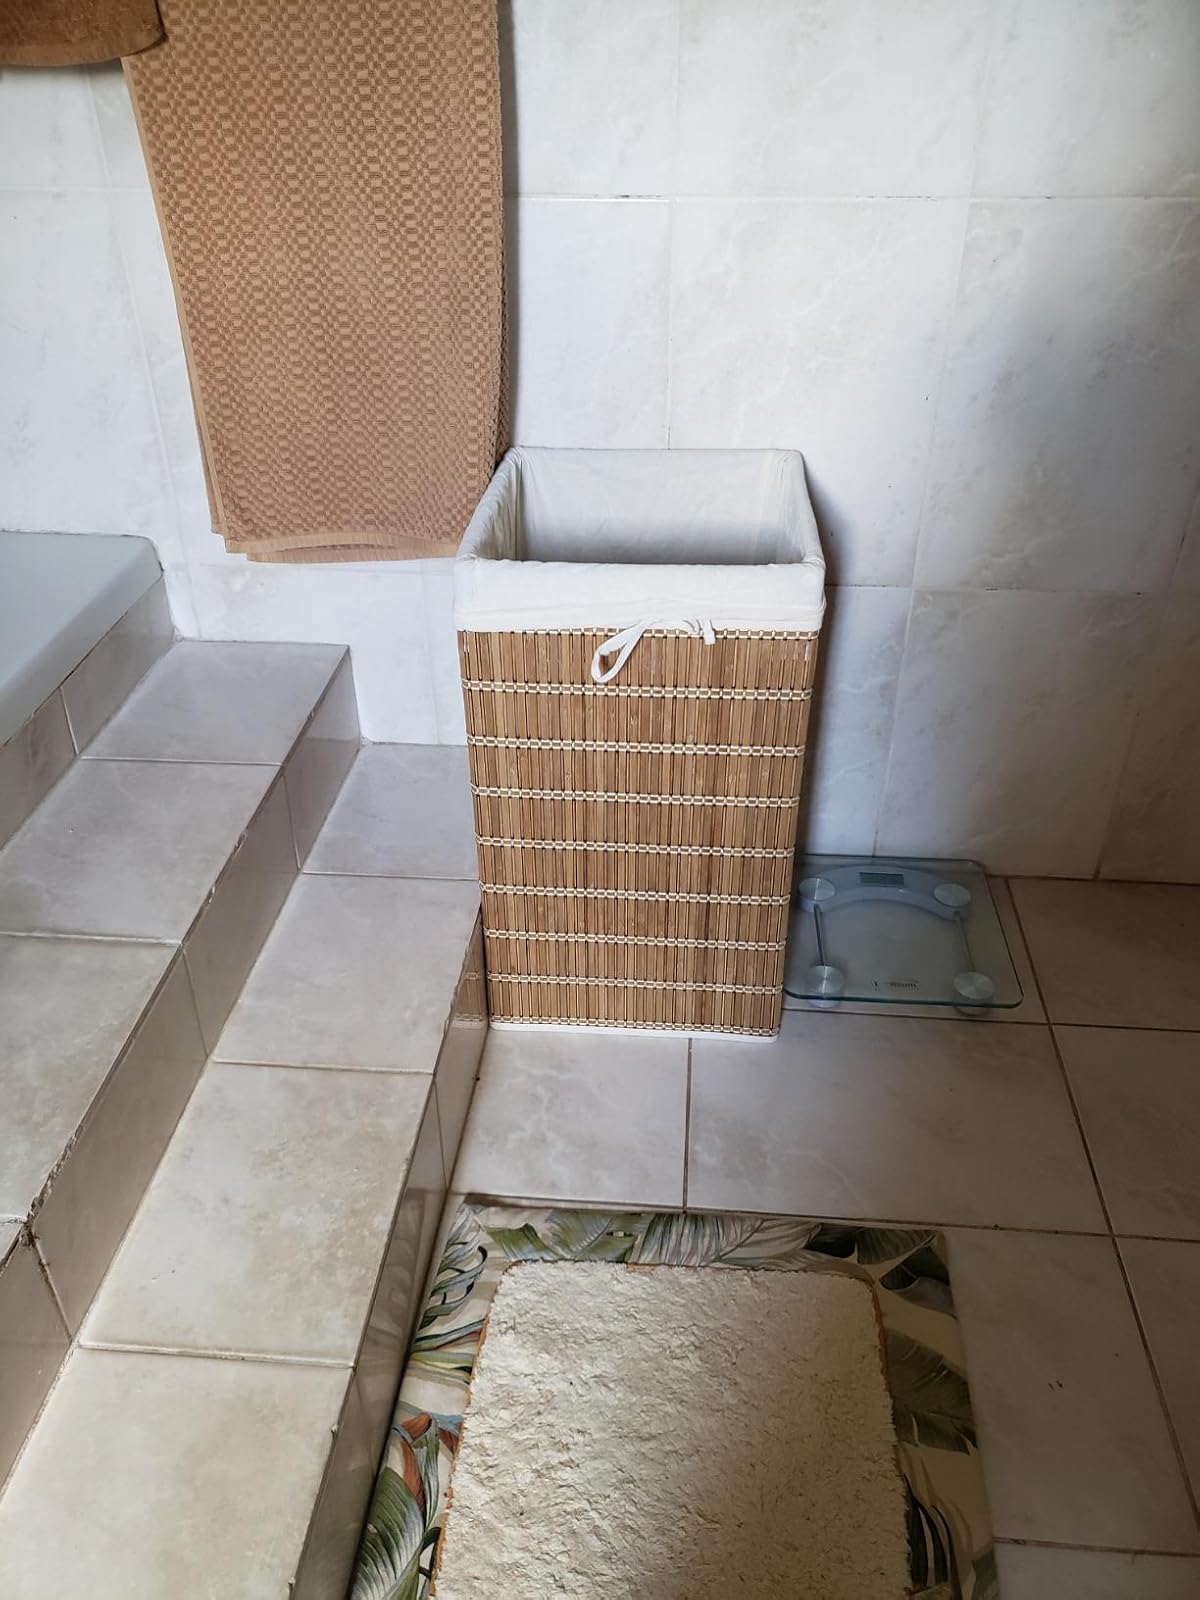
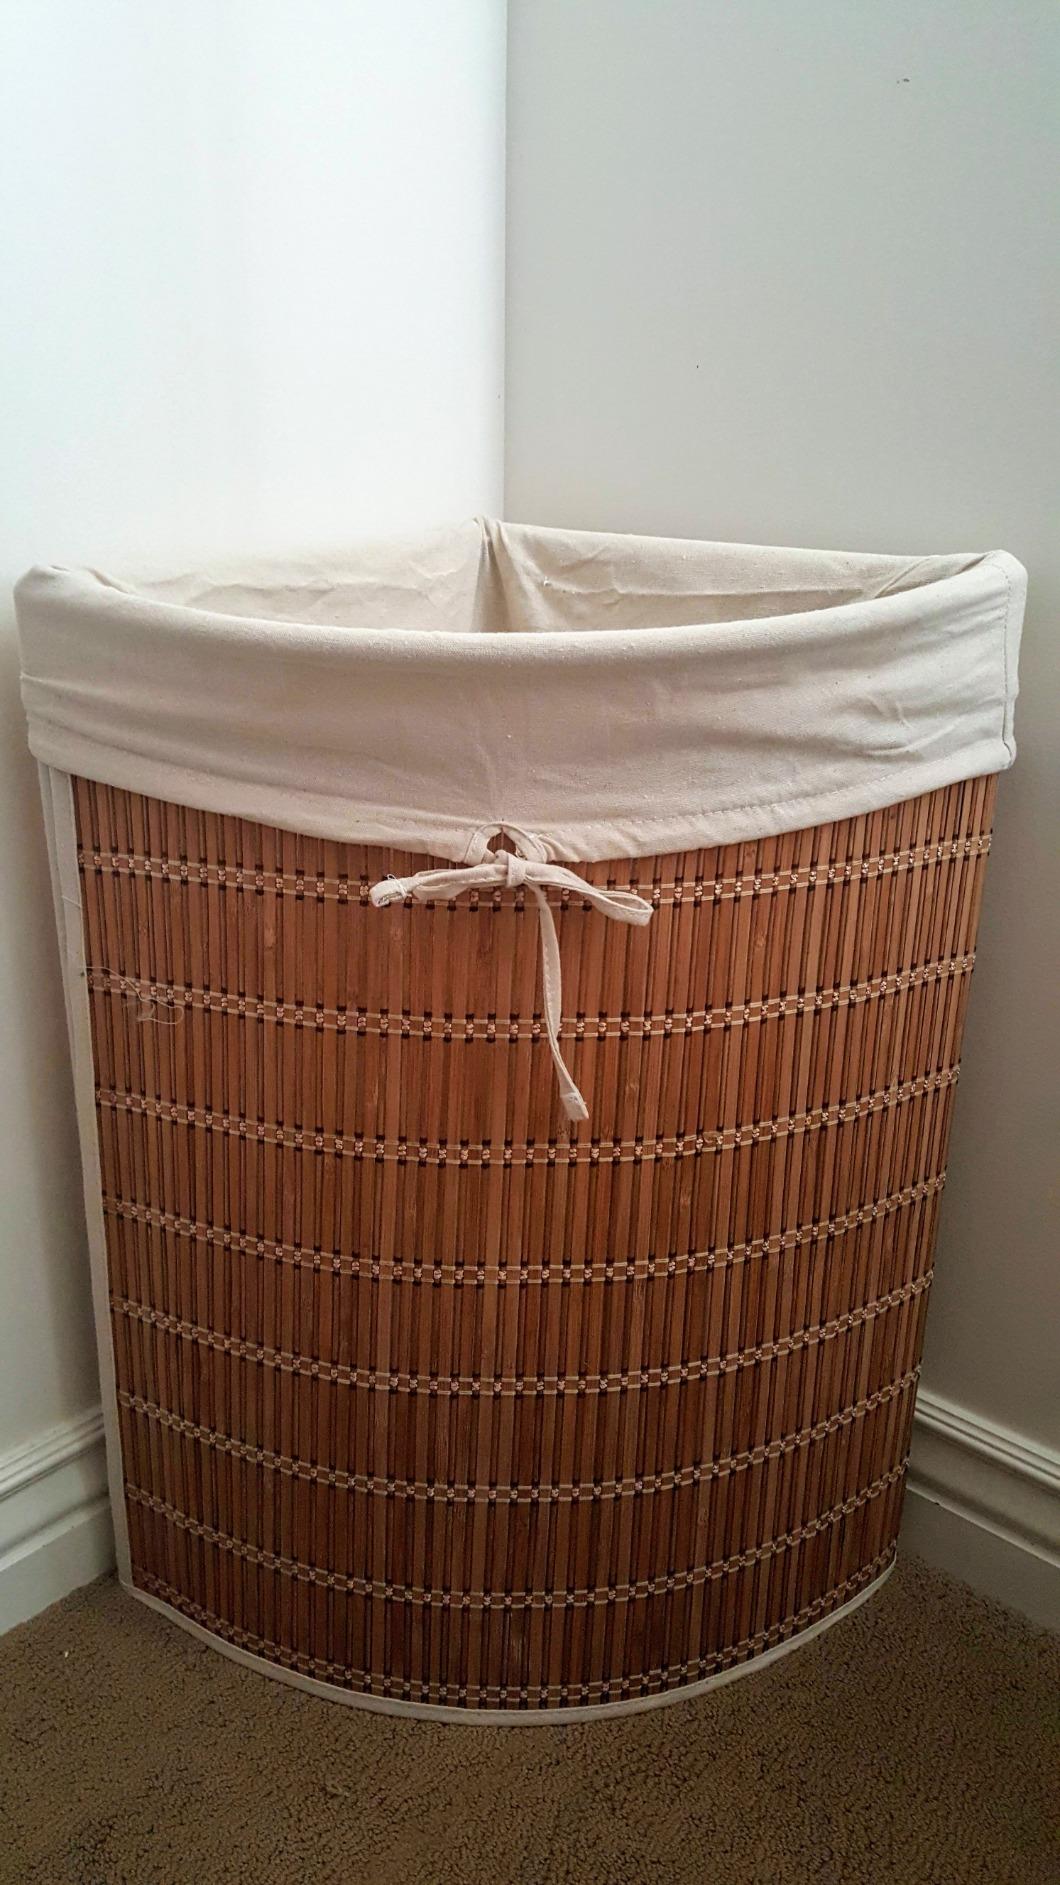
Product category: items_hamper
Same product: no